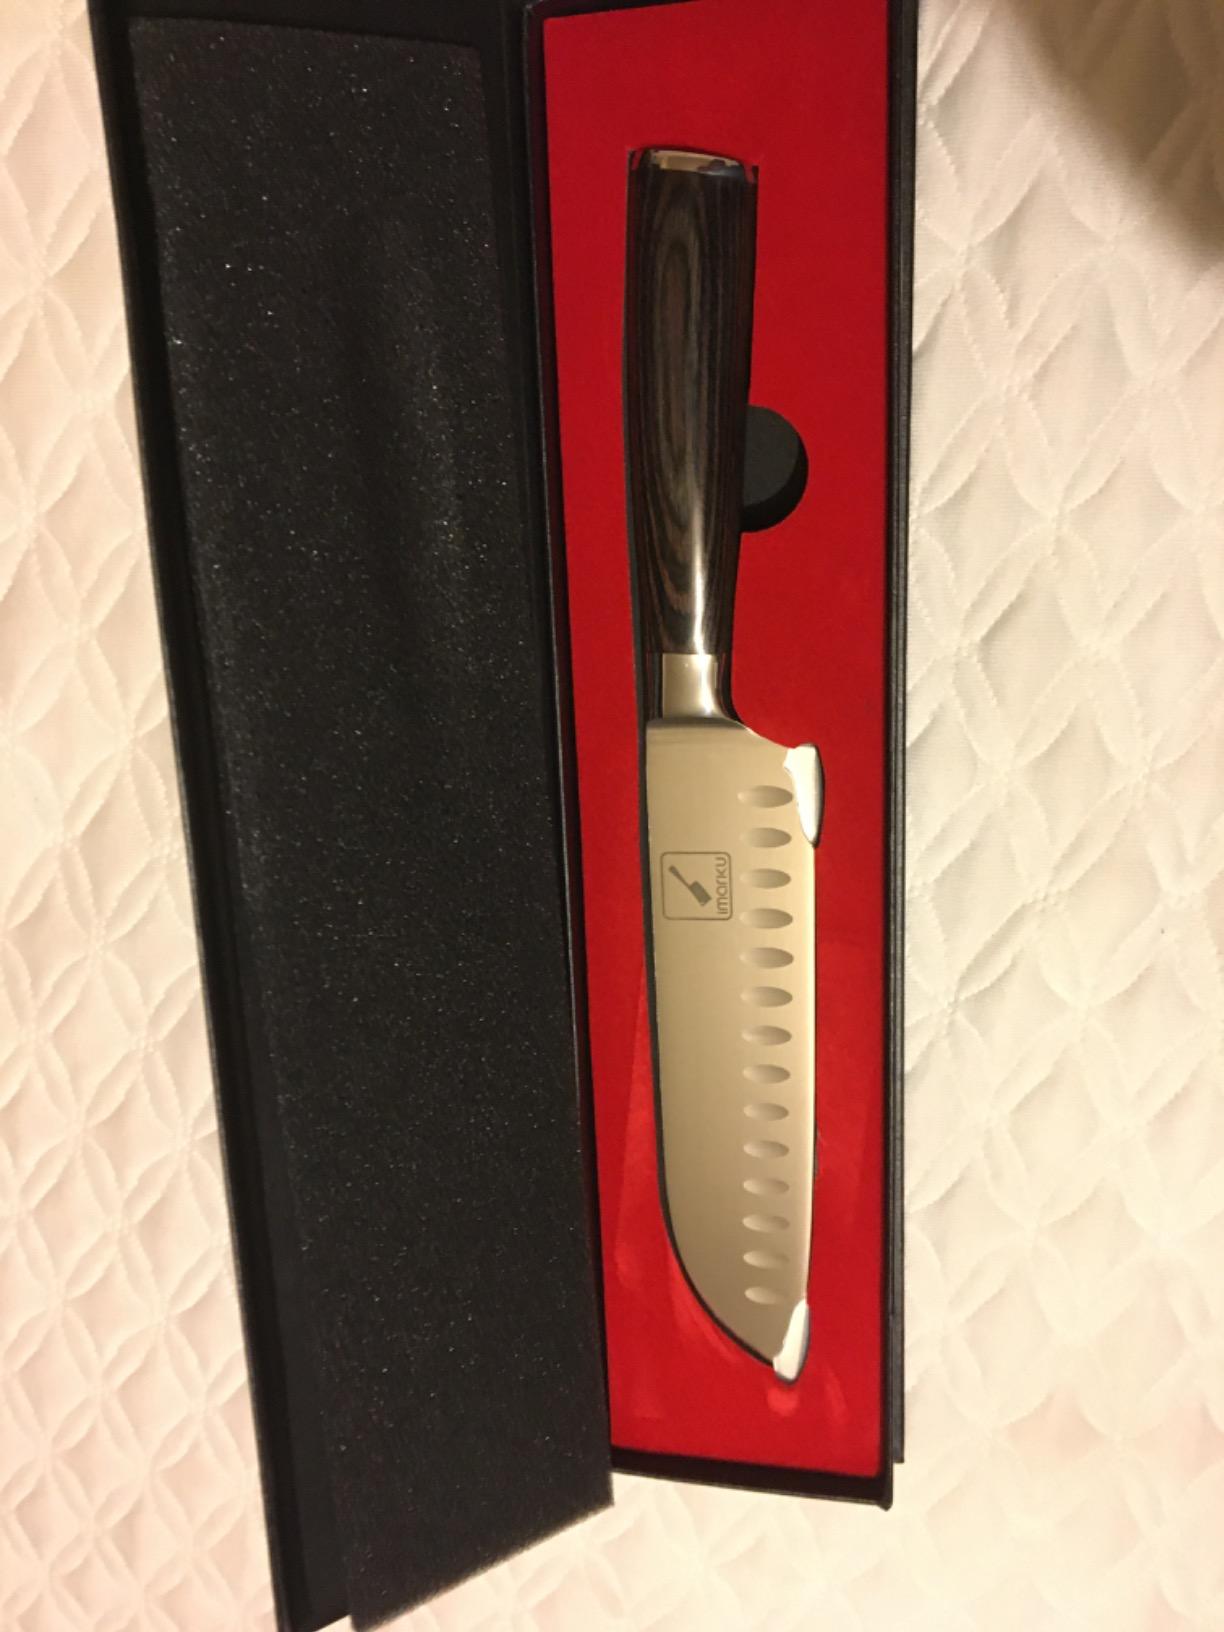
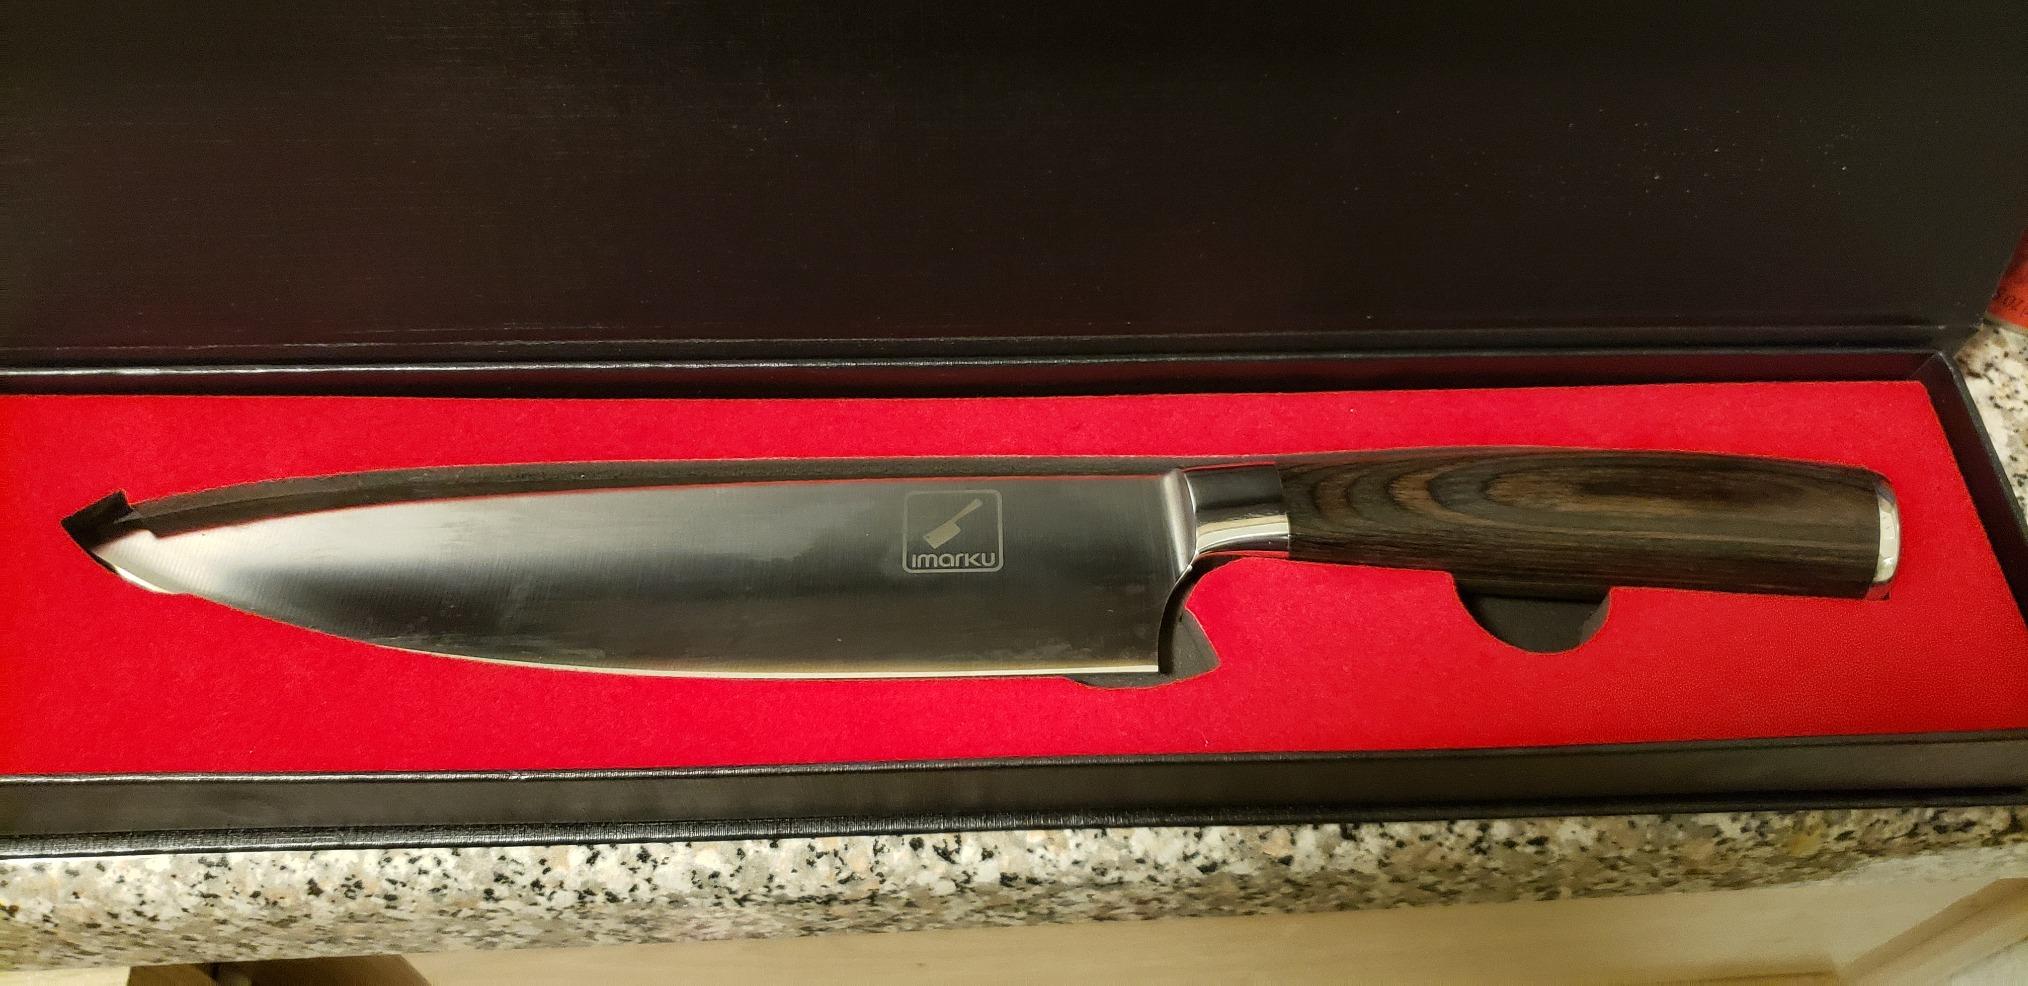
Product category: items_knife
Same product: no